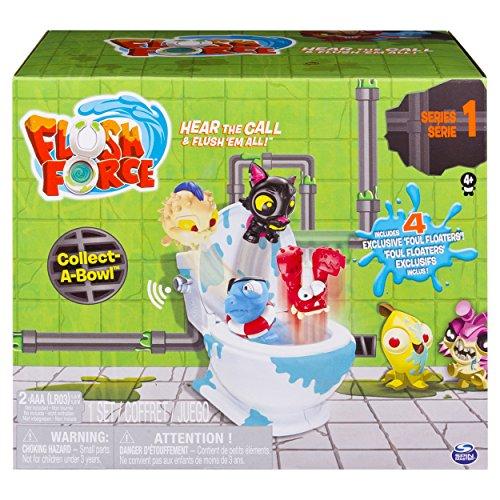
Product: Flush Force – Series 1 - Collect-A-Bowl Stash ’n’ Store Case for 4 Exclusive Flushie Figures
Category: Toys & Games | Kids' Furniture, Décor & Storage | Toy Chests & Storage
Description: The Collect-A-Bowl comes with 4 exclusive Foul Floater Flushies Start collecting all 150 mutant creatures and stash some inside your toilet.
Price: $8.88
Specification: ProductDimensions:4x4x4inches|ItemWeight:9.8ounces|ShippingWeight:15.4ounces(Viewshippingratesandpolicies)|DomesticShipping:ItemcanbeshippedwithinU.S.|InternationalShipping:ThisitemcanbeshippedtoselectcountriesoutsideoftheU.S.LearnMore|ASIN:B076VXMRL6|Itemmodelnumber:6043962|Manufacturerrecommendedage:12months-8years